Saltriovenator

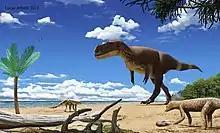
"Saltriovenator" on a beach. The holotype was recovered from a shelf deposit, being probably washed from a nearby emerged landmass

"Saltriovenator" was found on an open marine environment, where it was probably washed from the nearest mainland, being scavenged by invertebrates as proven by the presence of "Sedilichnus" sp. on the bones. This depositional environment, part of the Saltrio Formation is considered as part of a proximal slope or ramp that was probably an open subtidal zone reached by the effects of storm waves and with constant bottom currents. Since the beginning of the Jurassic, from Hettangian to earliest Sinemurian on the western Lombardy Basin there was a notorious continental area that was found to be wider than previously thought, where a warm humid paleoclimate developed. The Dinosaur Fossils found on the Saltrio formation could have been translated from this area, or alternatively, the Arbostora swell (that was located at the north of the Saltrio formation, on Switzerland). This was an emerged structural high close to the "Saltrio Formation", that caused a division between two near subsiding basins located at Mt. Nudo (East) and Mt. Generoso (West). It settled over a carbonate platform linked with other wider areas that appear along the west to the southeast, developing a large shallow water gulf to the north, where the strata deposited was controlled by a horst and tectonic gaben.